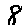
Label: 8